Fritz Selbmann

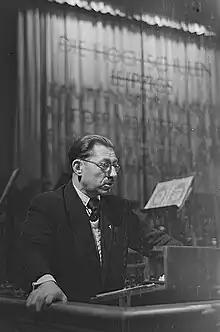

Friedrich Wilhelm "Fritz" Selbmann (29 September 1899 – 26 January 1975) was a German Communist politician and writer who served as a member of the national parliament (Reichstag) during 1932/33.